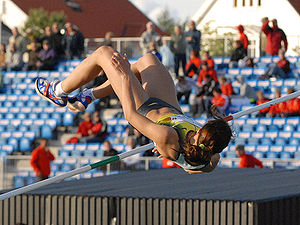
Højdespring (atletik) / Historie / Fosbury flop
Yelena Slesarenko udfører et Fosbury flop
Højdespring er en af springdisciplinerne i atletik. Et tilløb efterfølges af et afsæt på ét ben over en vandret overligger, som deltagerne uden brug af hjælpemidler skal forsøge at passere uden at rive ned. Deltagerne springer på højder, som på forhånd er fastlagt af arrangørerne og kan fortsætte indtil de har haft tre ugyldige forsøg i træk.